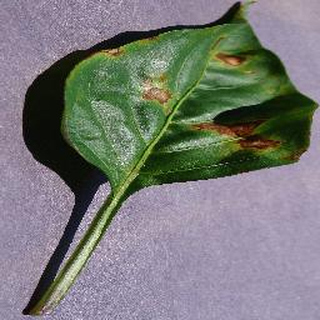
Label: bell_pepper_bacterial_spot